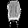
Label: Coat